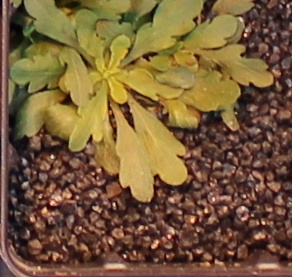
Label: Horseweed